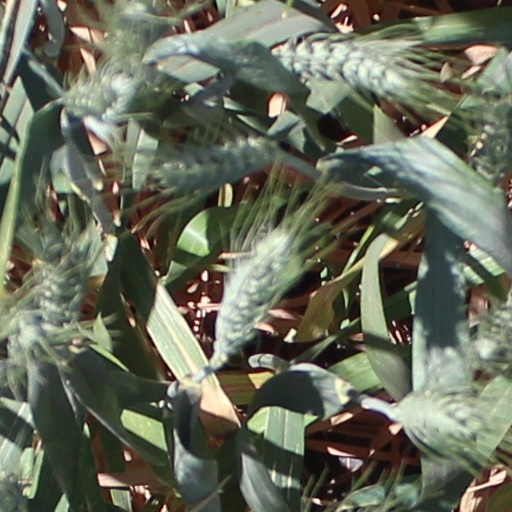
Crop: wheat